Cybele

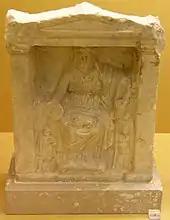
Seated Cybele within a "naiskos" (4th century BC, Ancient Agora Museum, Athens)

No contemporary text or myth survives to attest the original character and nature of Cybele's Phrygian cult. She may have evolved from a statuary type found at Çatalhöyük in Anatolia, of a "corpulent and fertile" female figure accompanied by large felines, dated to the 6th millennium BC and identified by some as a mother goddess. In Phrygian art of the 8th century BC, the cult attributes of the Phrygian mother-goddess include attendant lions, a bird of prey, and a small vase for her libations or other offerings.